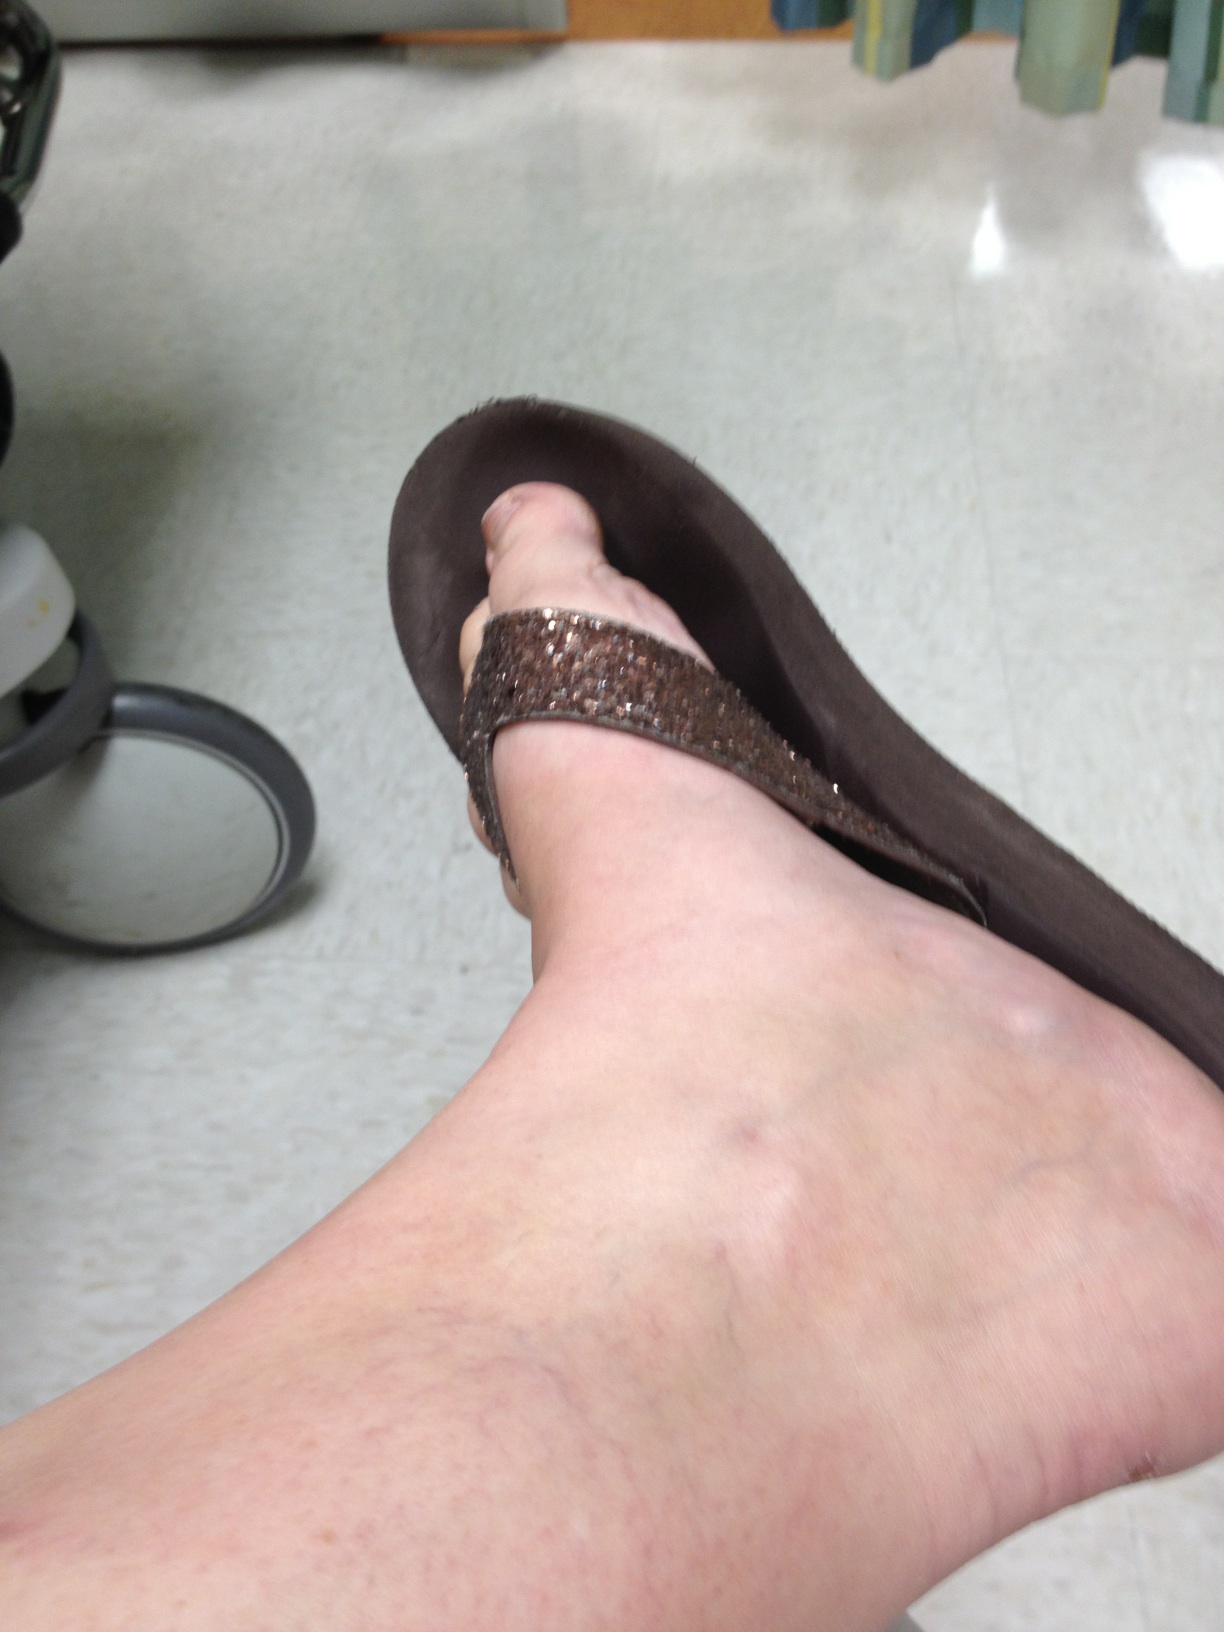Question: What color are these shoes?
Answer: brown